San Juan National Forest

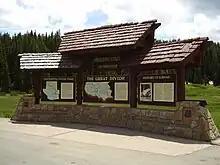
The Continental Divide of the Americas separates the San Juan National Forest and the Rio Grande National Forest

Theodore Roosevelt created the forest by proclamation on June 3, 1905. Forest headquarters are located in Durango, Colorado. There are local ranger district offices in Bayfield, Dolores, and Pagosa Springs. President Barack Obama designated part of the forest as Chimney Rock National Monument by proclamation on September 21, 2012.